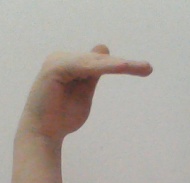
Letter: khaa